Brent L. Top

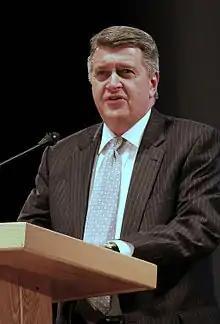
Brent LaMar Top

Brent LaMar Top (born 1953) is a professor of Church History and Doctrine at Brigham Young University (BYU). Top served as dean of religious education at BYU and the director of BYU's Religious Studies Center from 2013 to 2018.